Gouin Reservoir

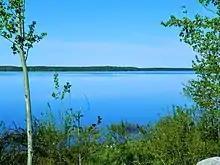
Gouin Reservoir at Obedjiwan

The reservoir is named after Jean Lomer Gouin, who was Premier of Quebec when, in 1918, the Shawinigan Water & Power Company impounded the reservoir for hydroelectric development. The Gouin Reservoir has a 600 kW station for local use, but is used to control the flow of the St-Maurice River for the stations down-stream (all operated now by Hydro-Québec).